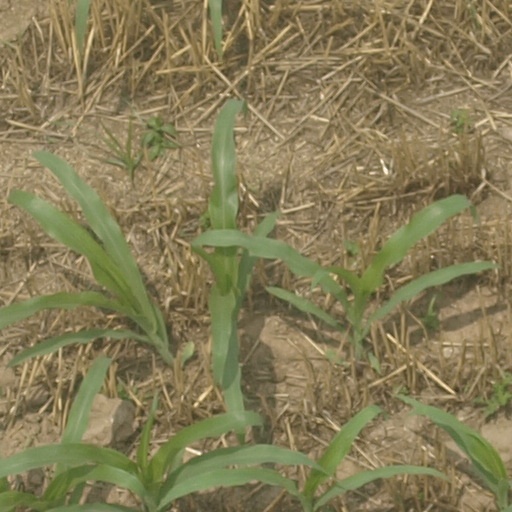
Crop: maize; corn